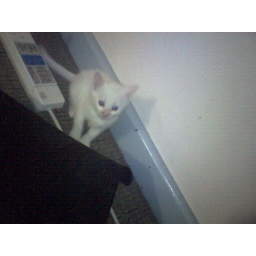
still unnamed. but going by personalities, i think the boy could be named owen and the girl named james.